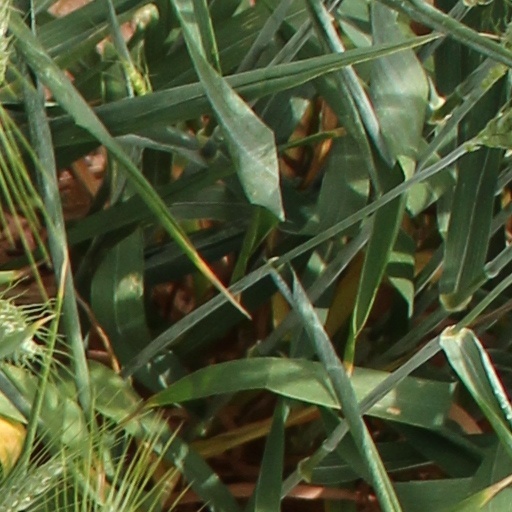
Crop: wheat